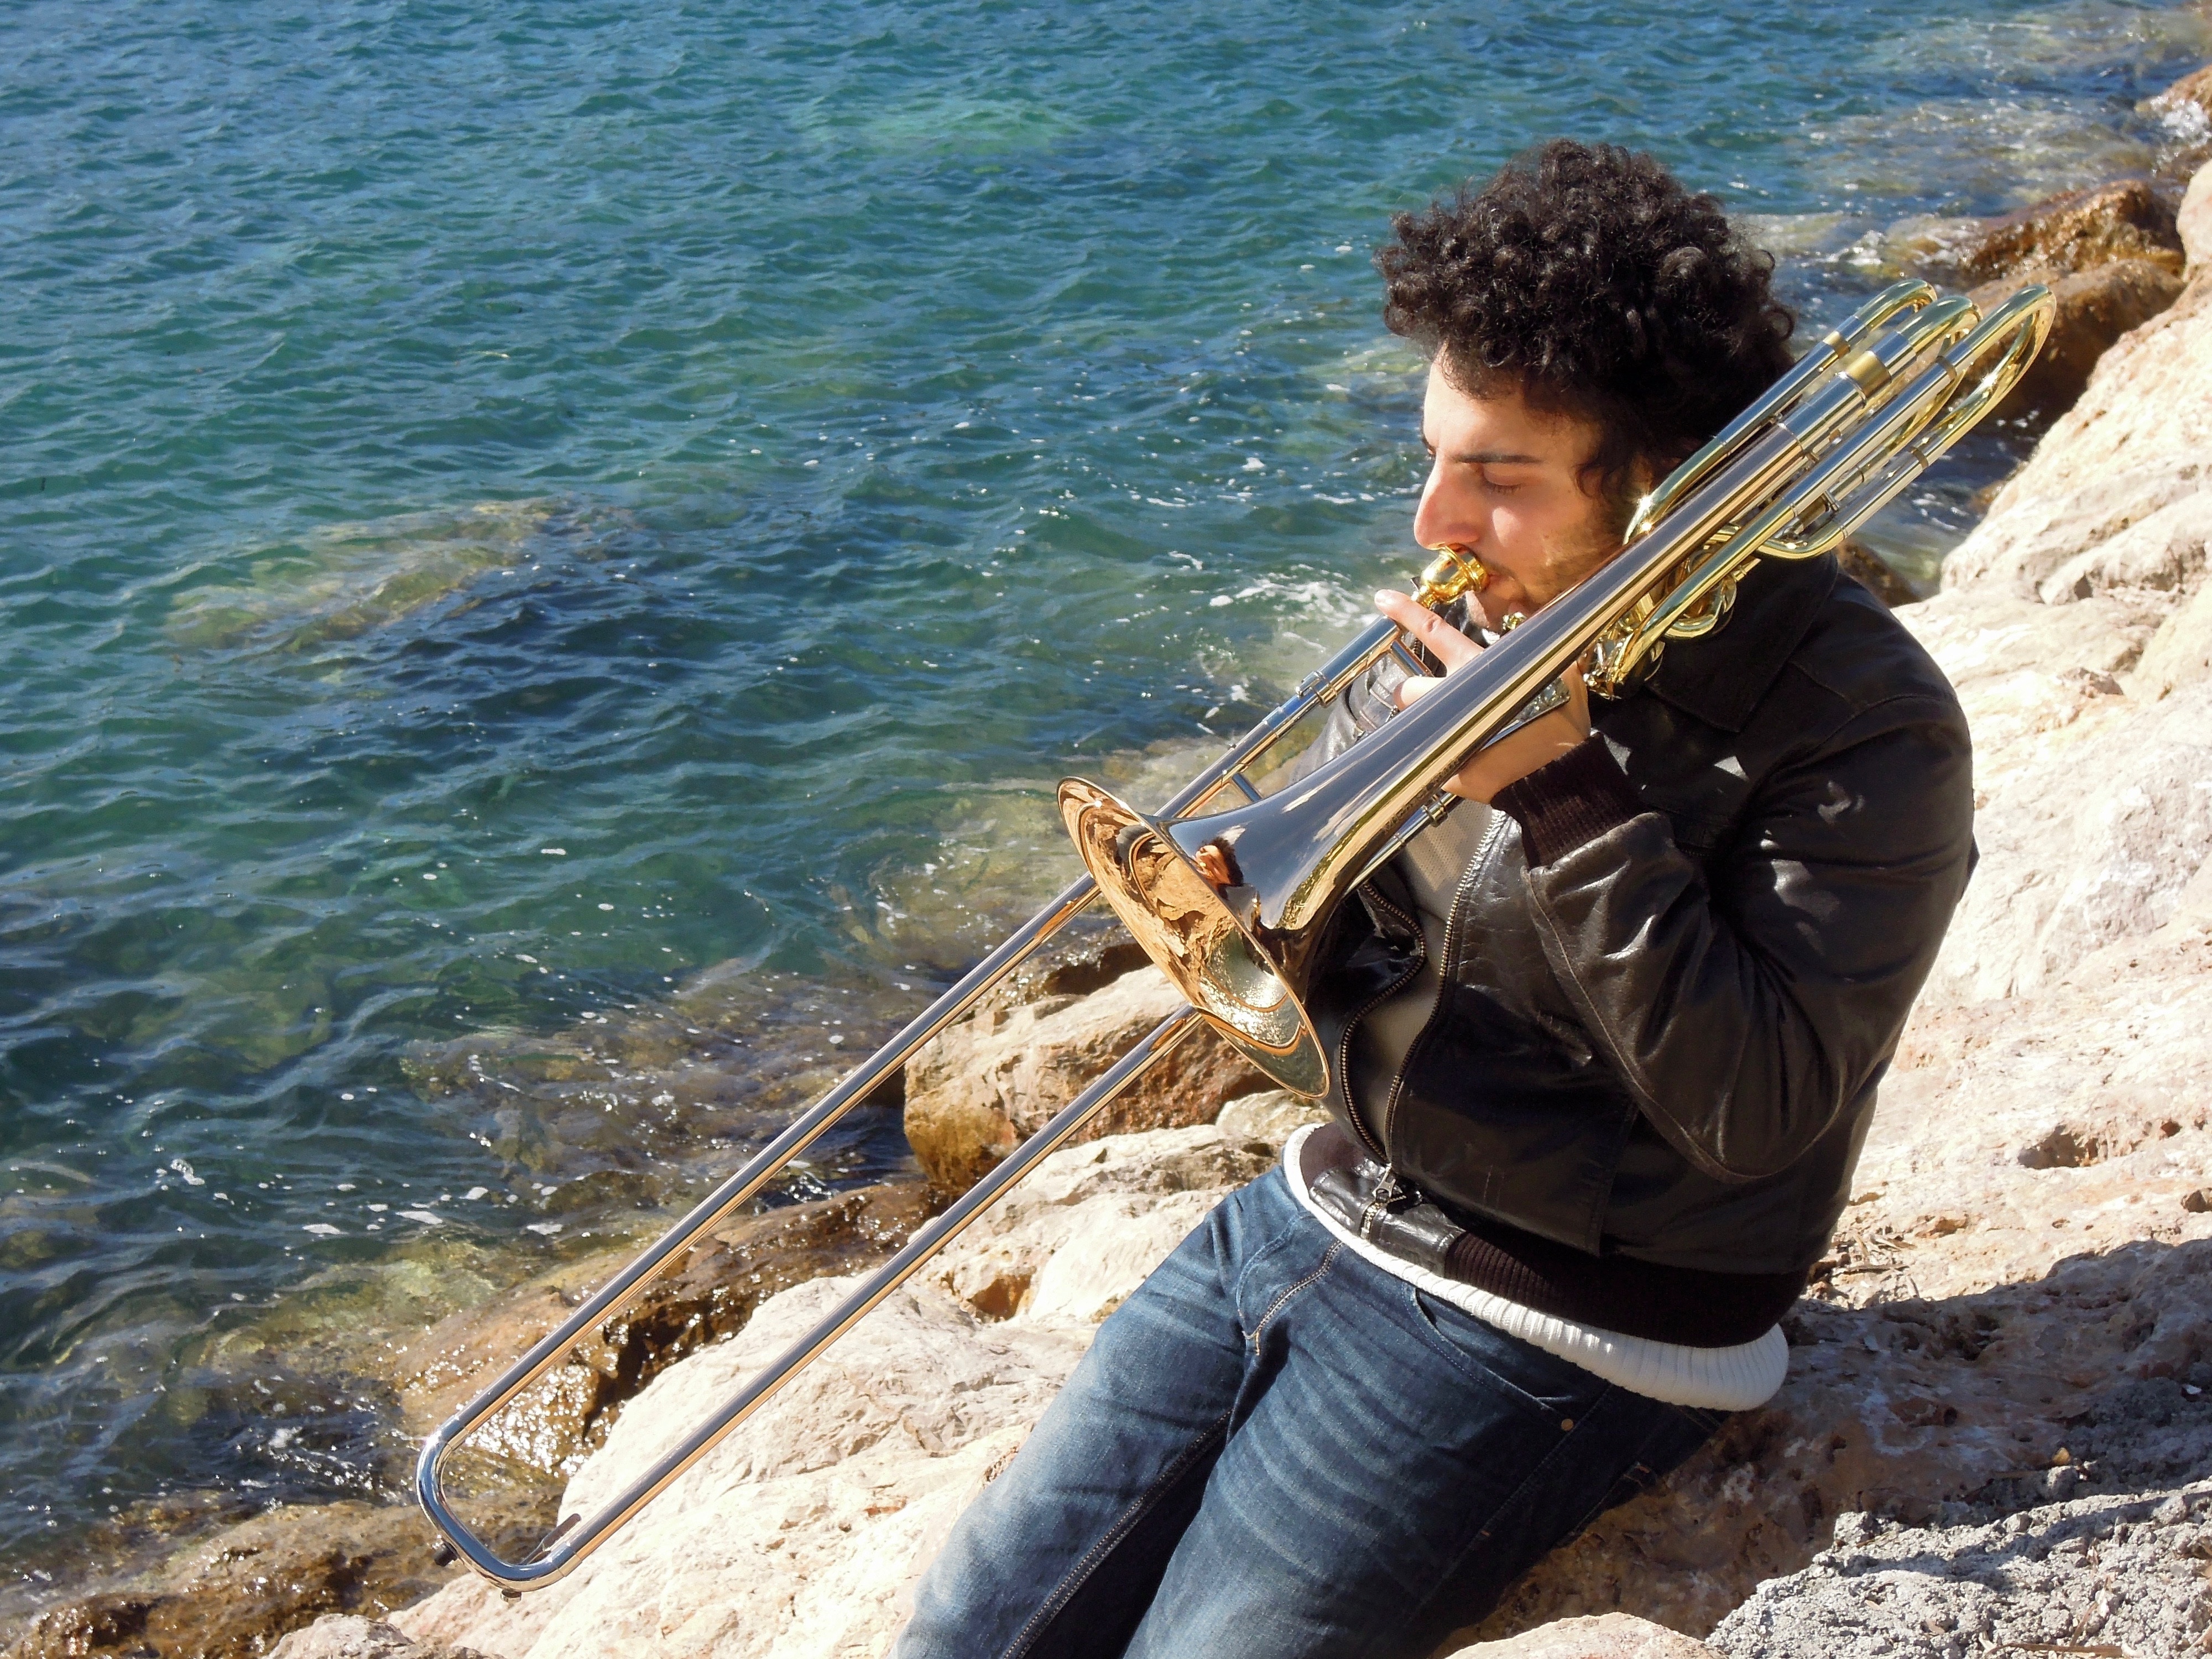
sea, music, male, young, romantic, musician, musical instrument, classical, side, outdpprs